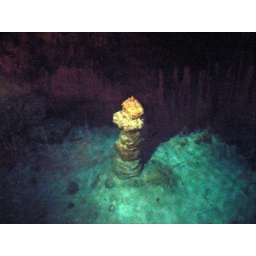
This column is 14ft under water. Notice how clear the water is ... WOW !!!